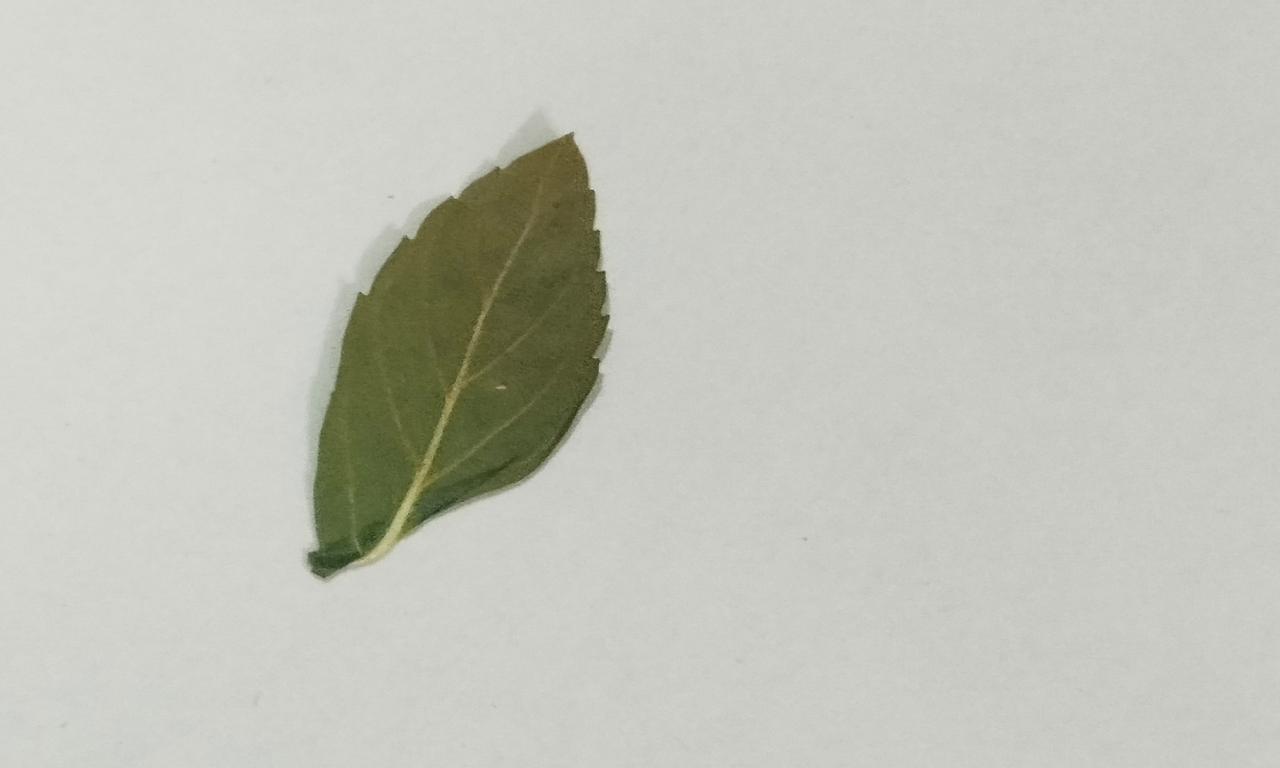
Label: Dried